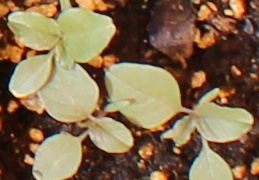
Label: Redroot Pigweed